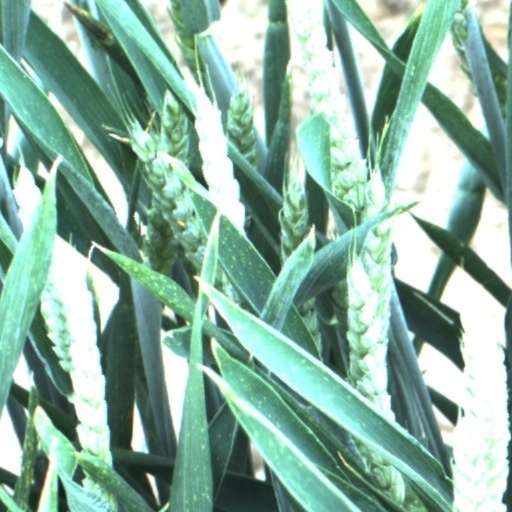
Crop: wheat